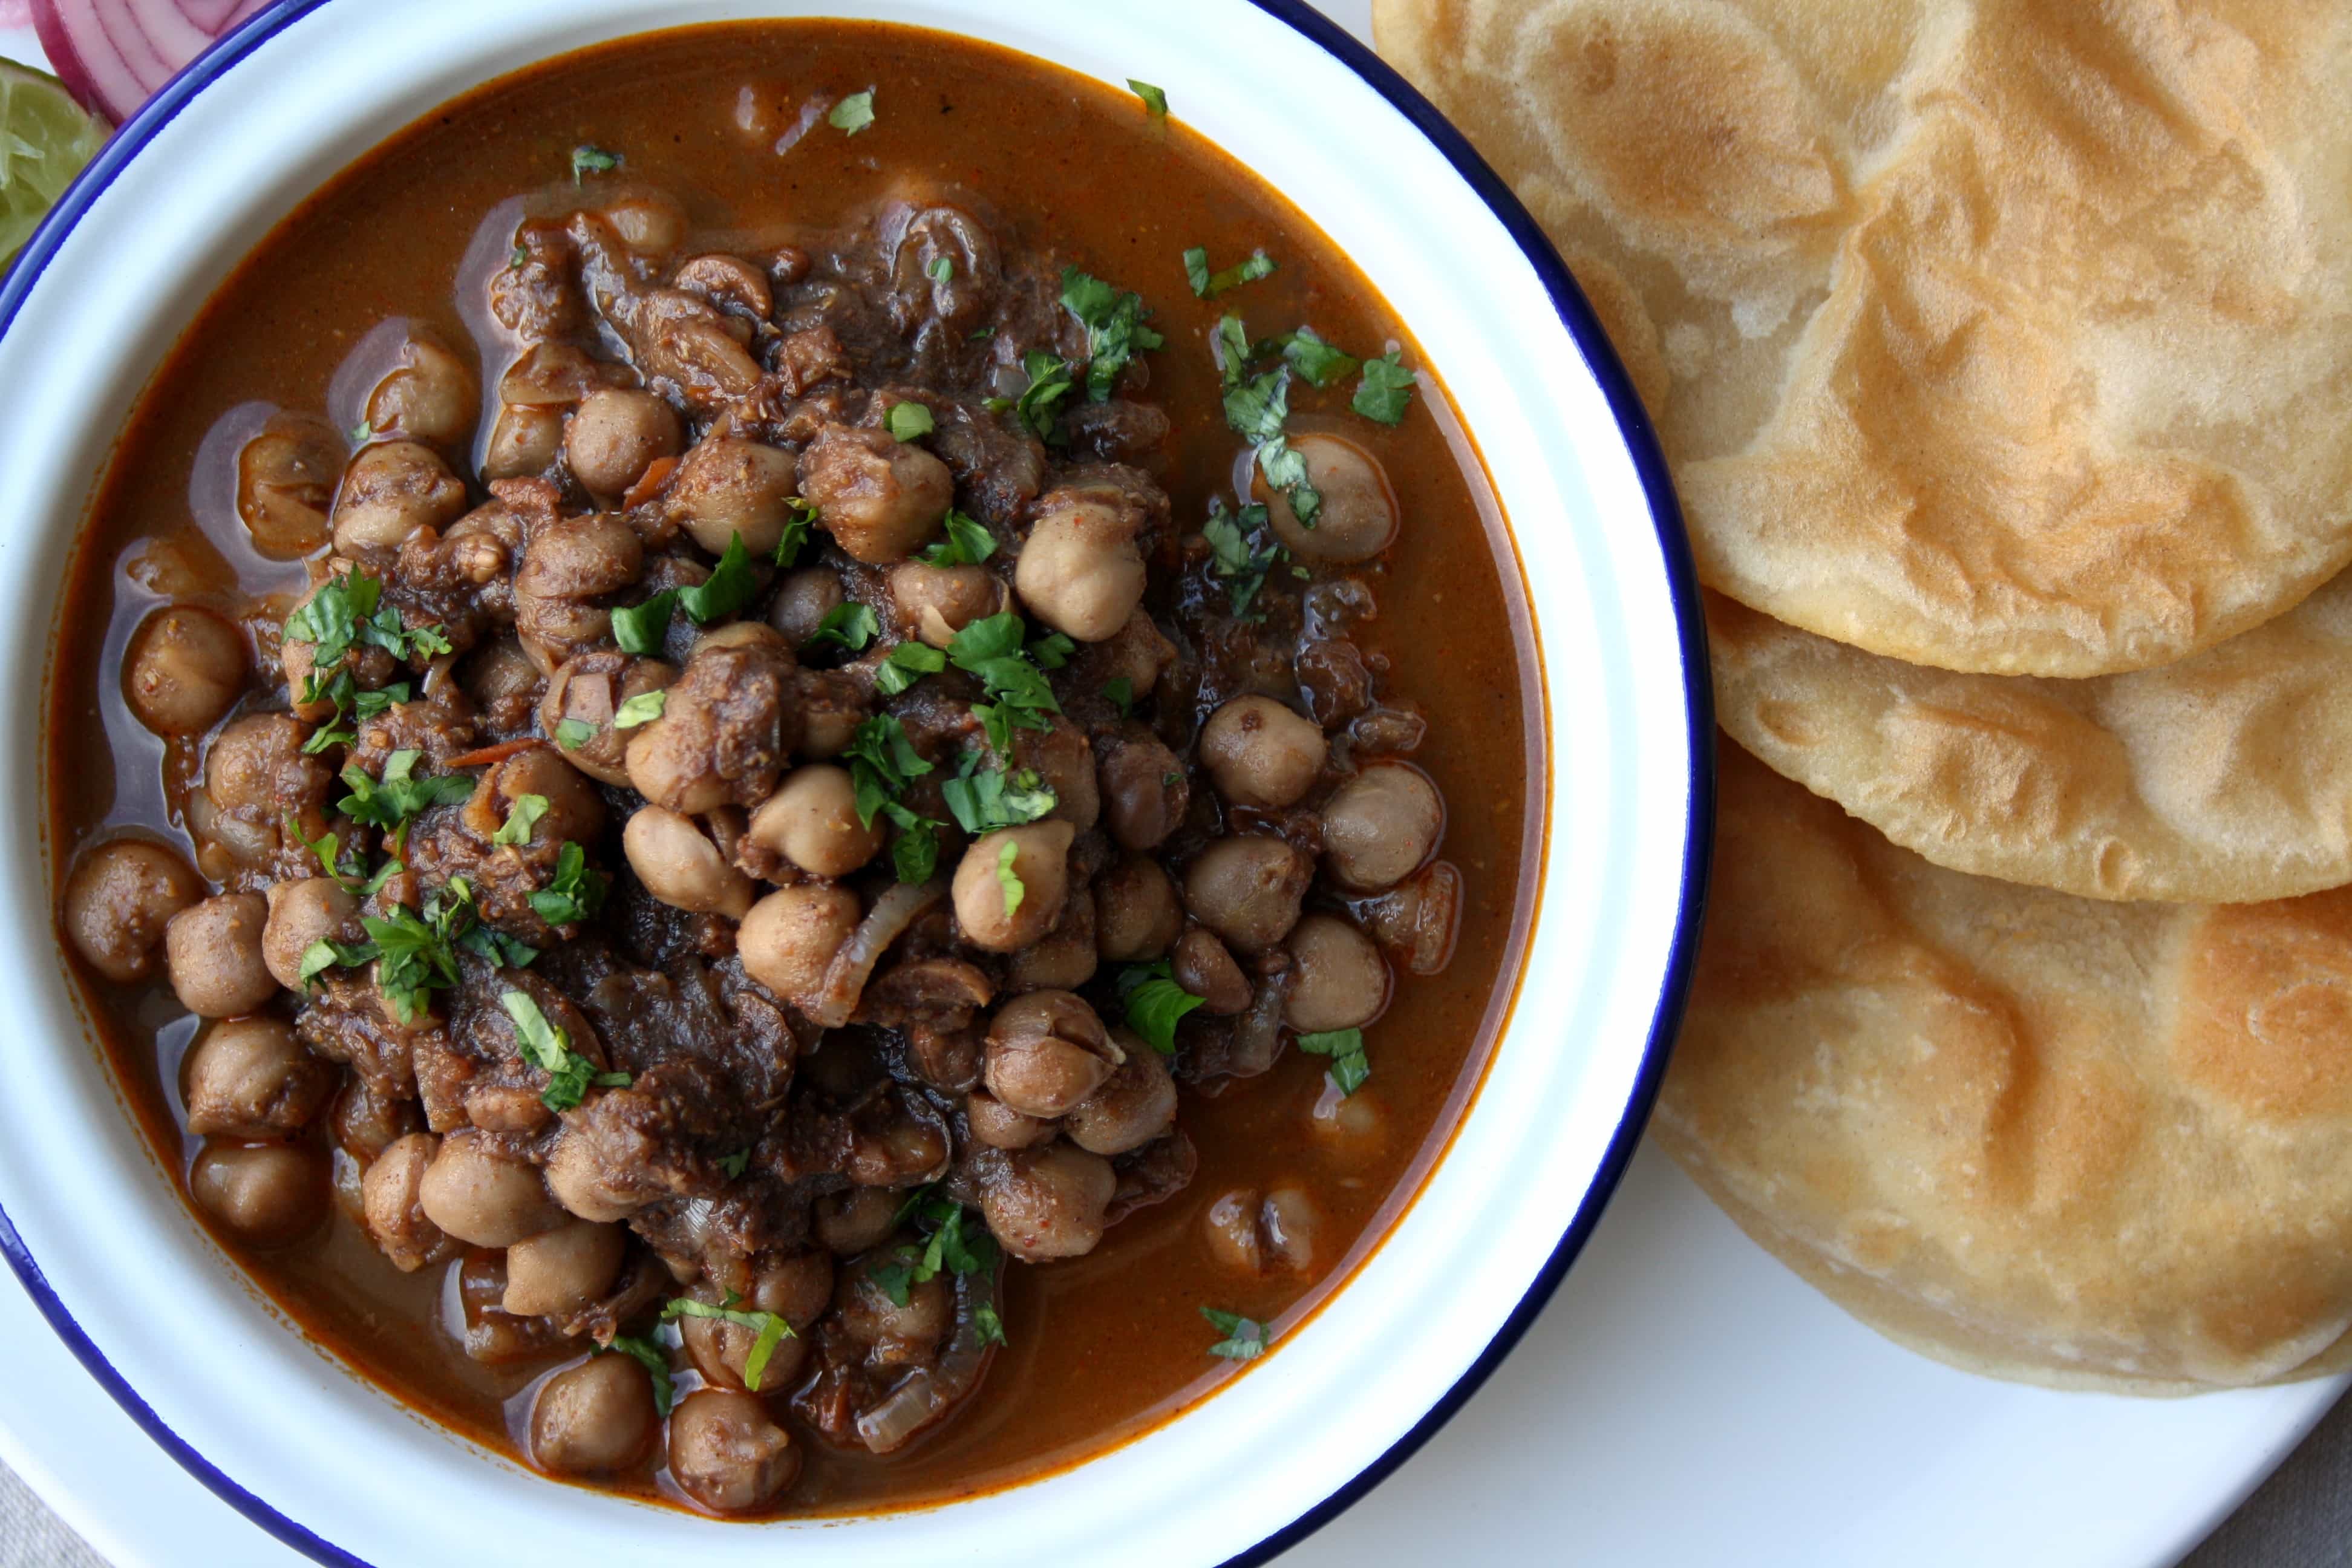
Dish: chole_bhature